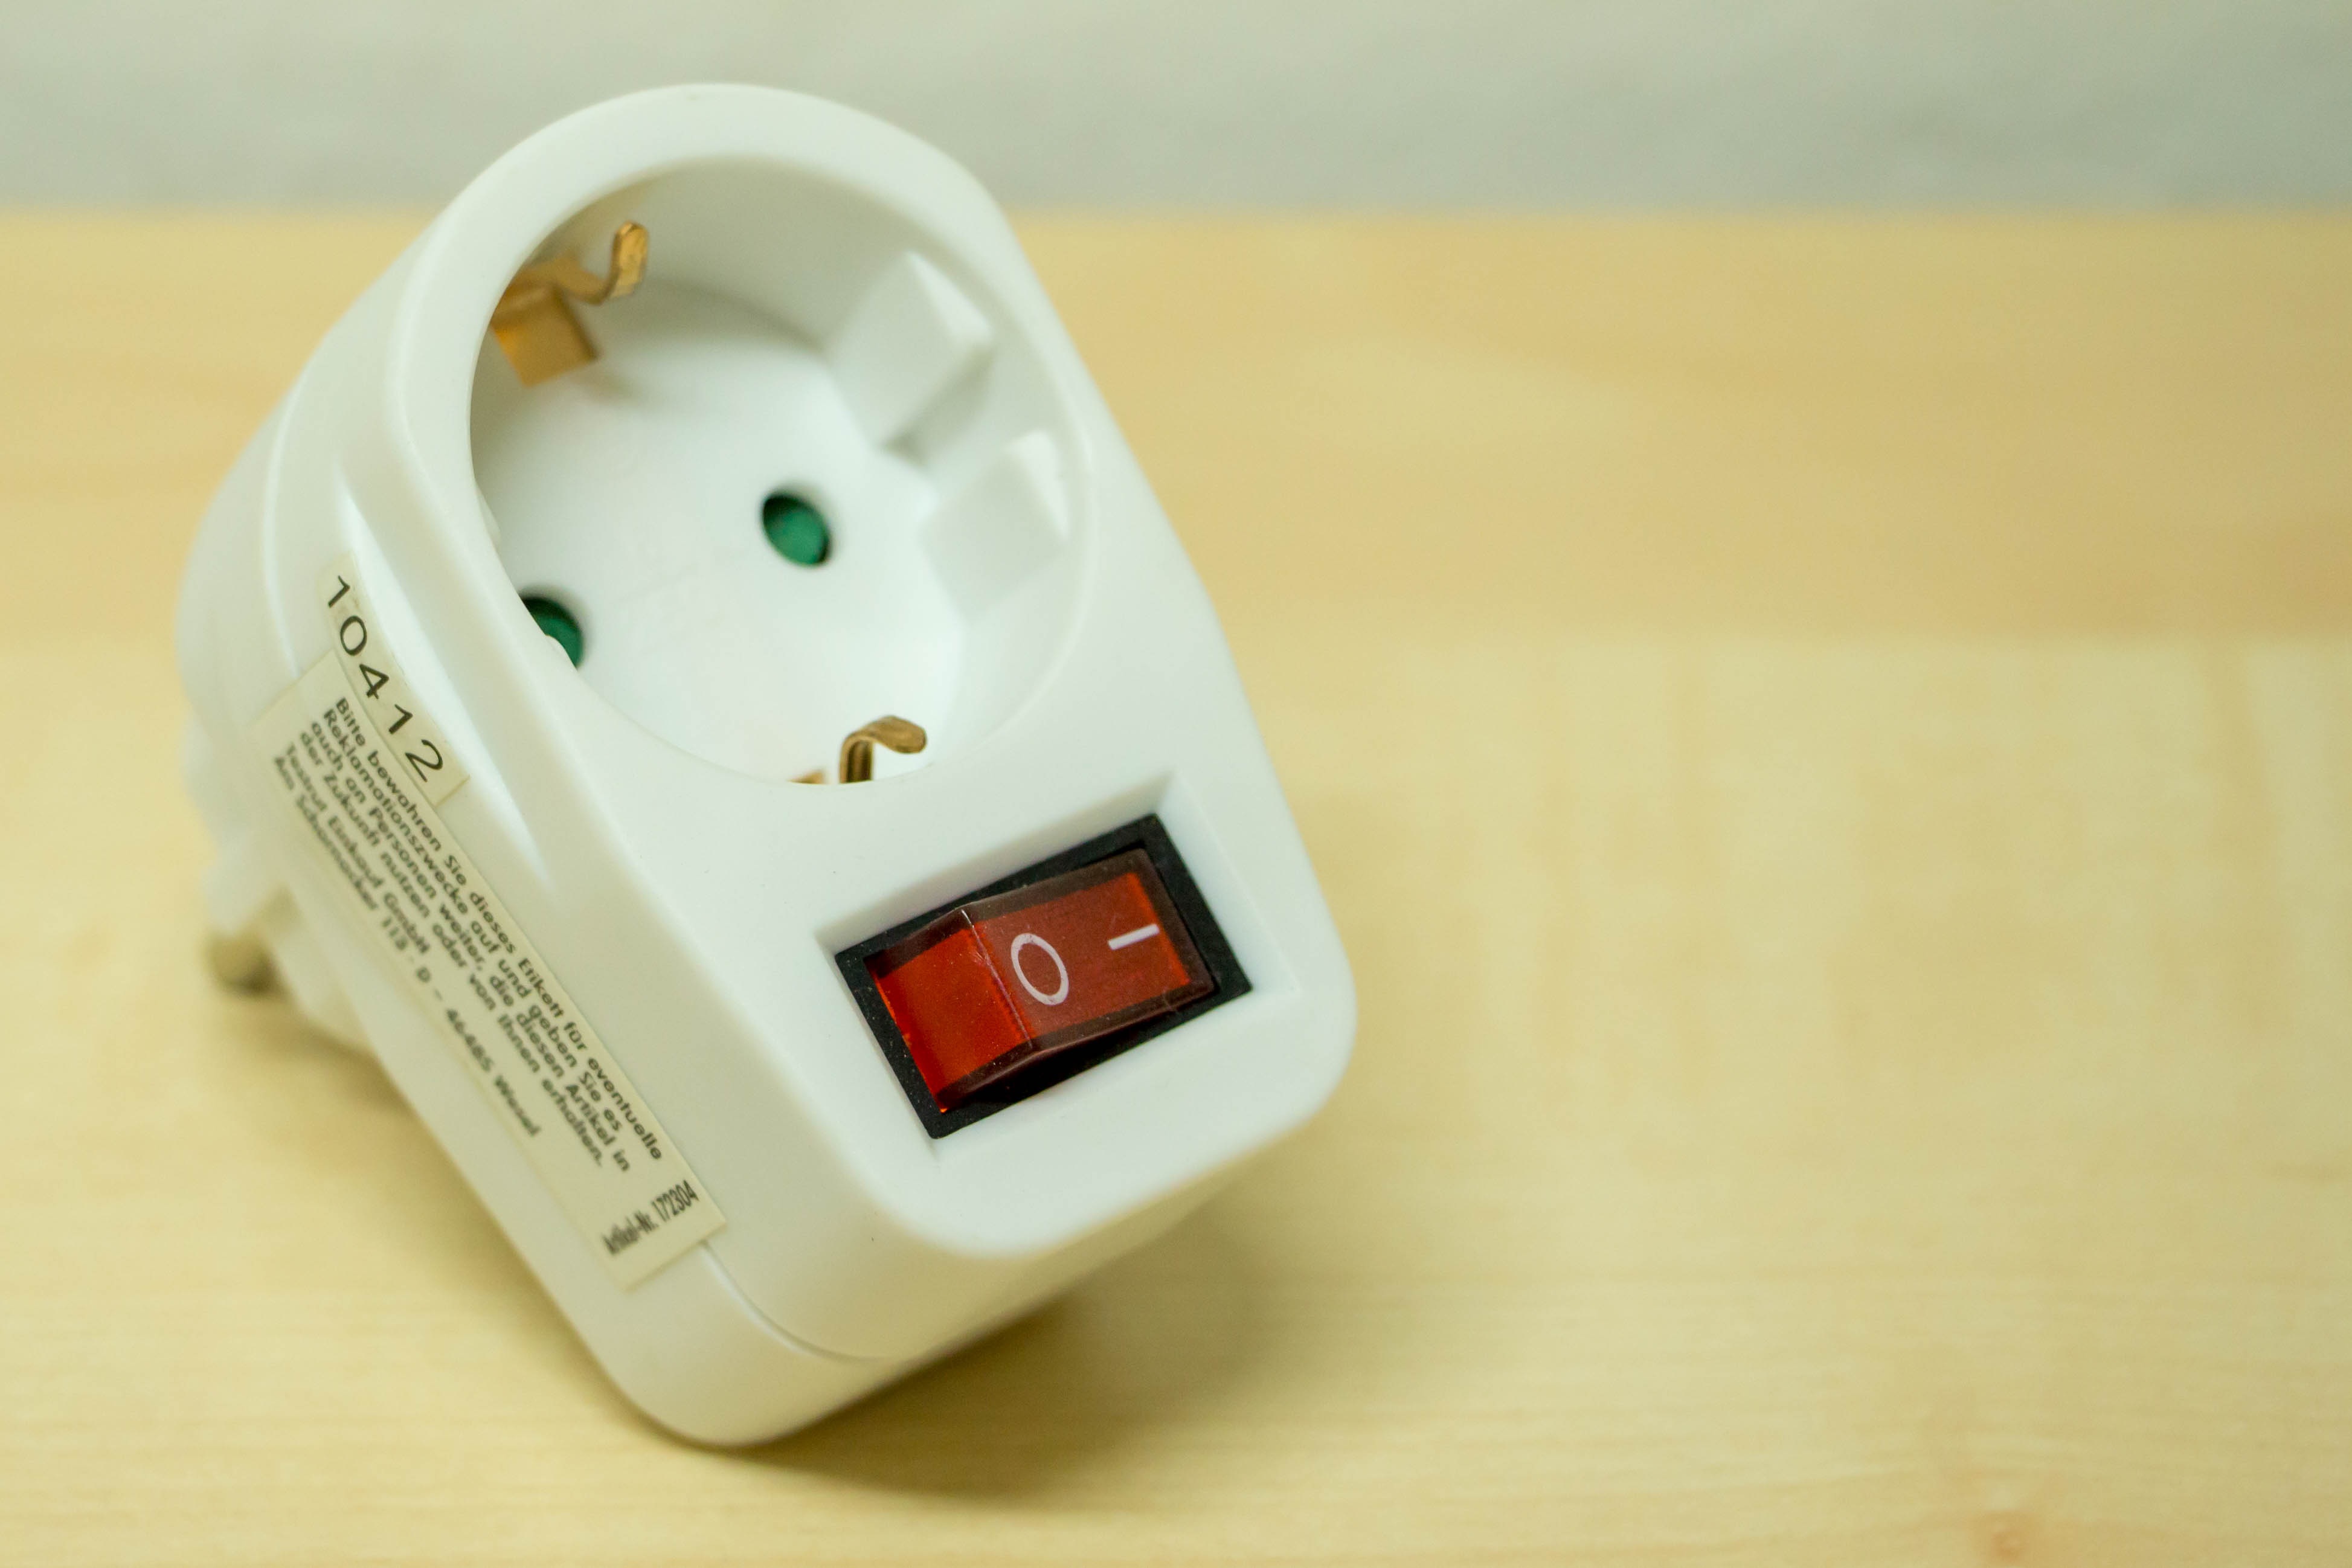
hand, technology, clock, electricity, lighting, switch, product, current, electronics, socket, elektrik, electrically, electric current, electrical engineering, plug adapter